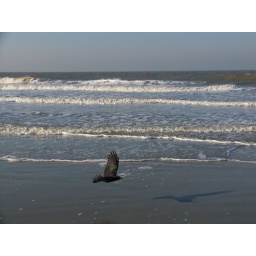
Bird flying over the beach